Scottish Storytelling Centre

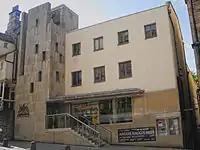
The Scottish Storytelling Centre on Edinburgh's High street. Adjacent to John Knox's House.

The Scottish Storytelling Centre, the world's first purpose-built modern centre for live storytelling, is located on the High Street in Edinburgh's Royal Mile, Scotland. It was formally opened on 1 June 2006 by Patricia Ferguson MSP, Minister for Culture in the Scottish Executive. Donald Smith is Director of the Scottish Storytelling Centre, and himself a storyteller, playwright, novelist and performance poet.